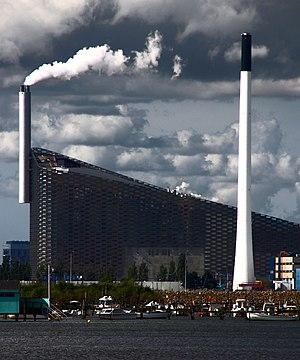
Amager Bakke littéralement, « la colline d'Amager », également appelée Amager Slope ou Copenhill, est un incinérateur de déchets situé à Copenhague. Il est situé dans une zone industrialisée de Copenhague. Construit entre 2013 et 2016 sur les plans de l'architecte Bjarke Ingels, il se signale par sa silhouette caractéristique et par les nombreuses activités sportives et récréatives que son enveloppe extérieure propose. En effet, le toit en pente accueille plusieurs pistes de ski sèches, des sentiers de randonnée ainsi qu'un parc urbain. Une des parois accueille également un mur d'escalade de 80 mètres de hauteur.